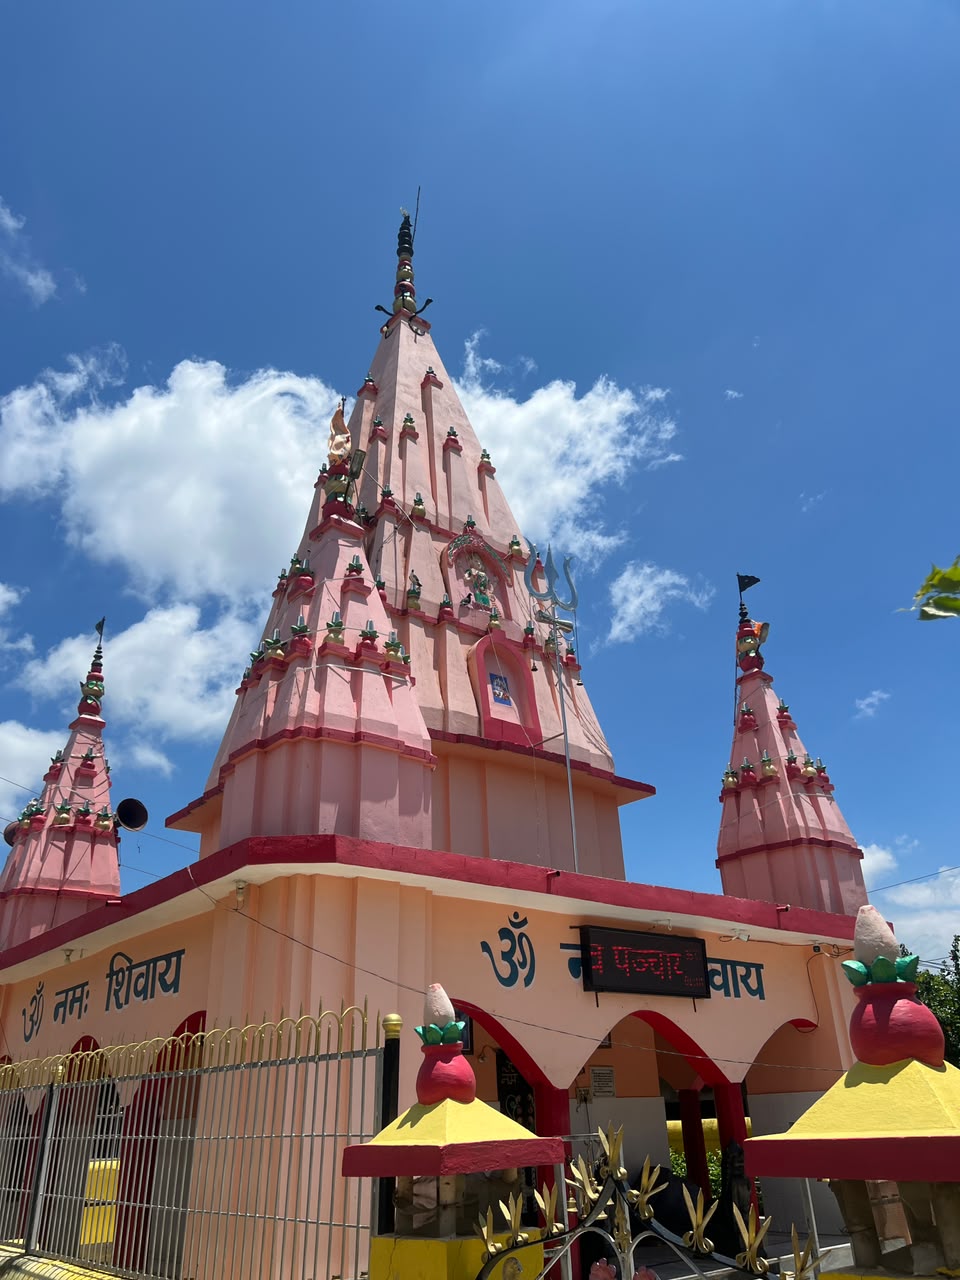
Heritage site: Shiva_Panchayatan_Temple